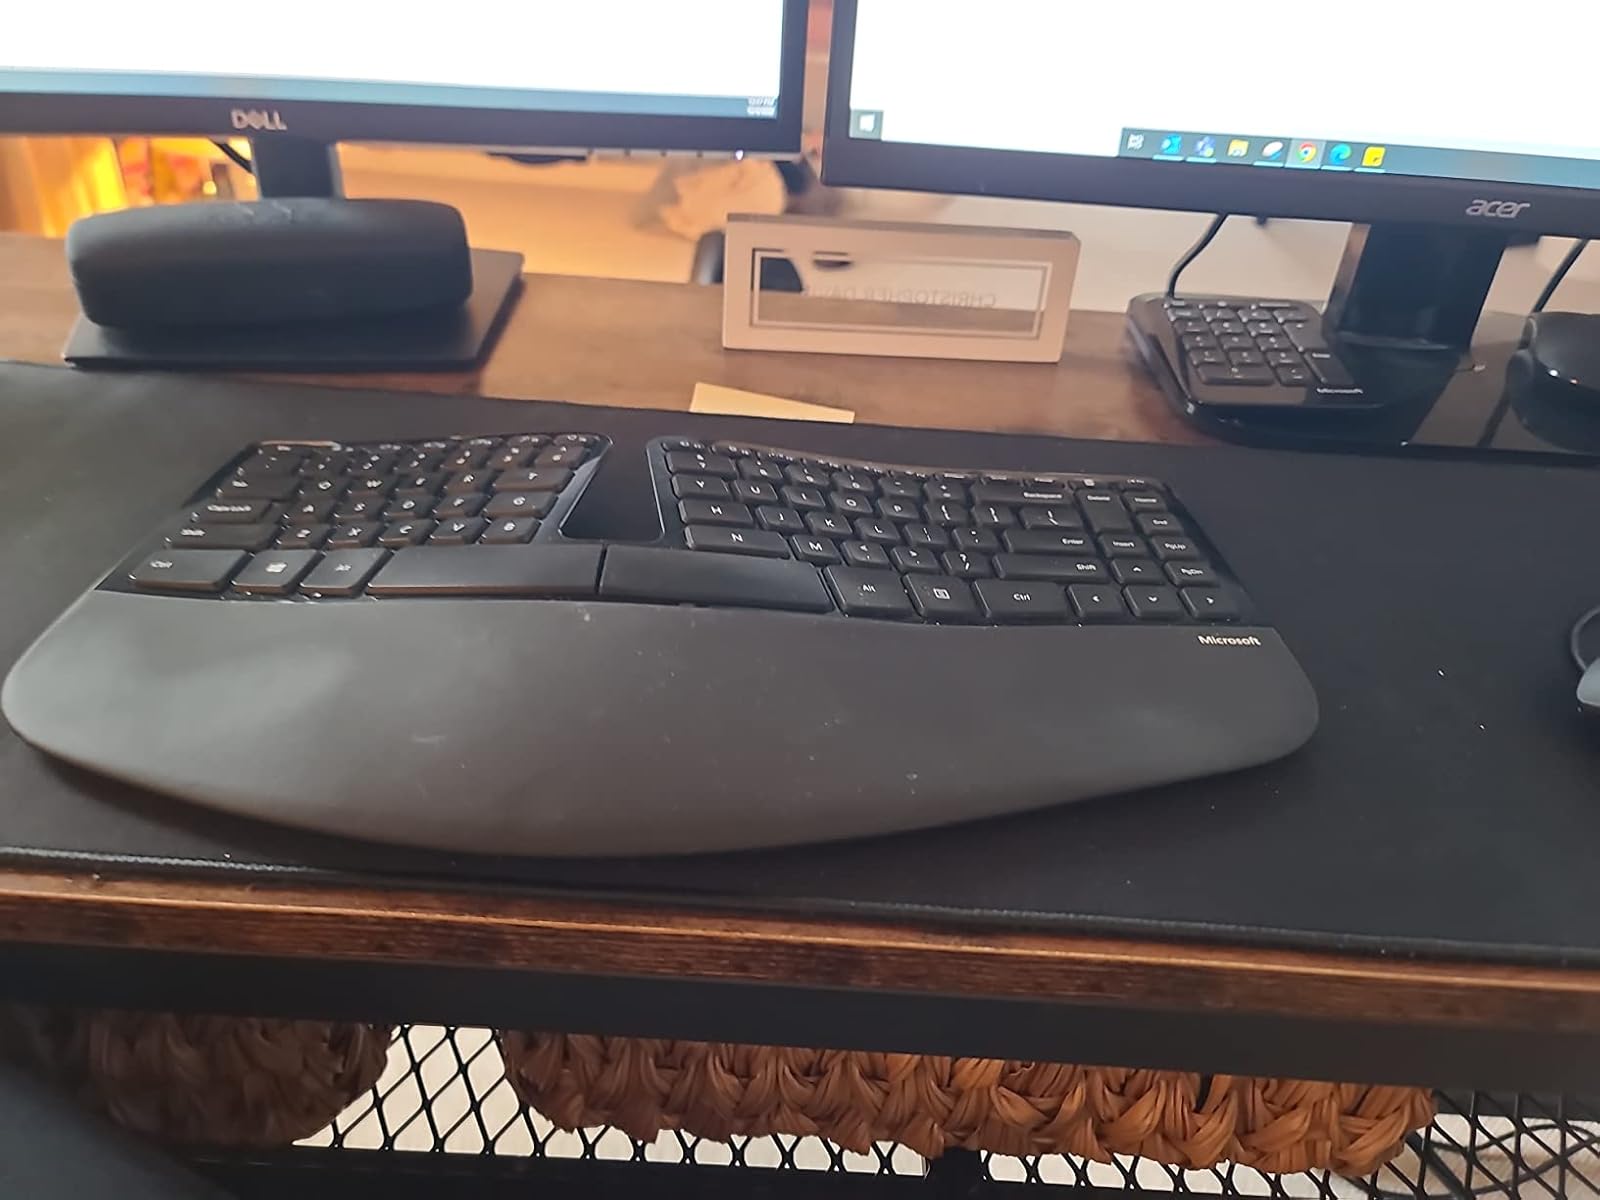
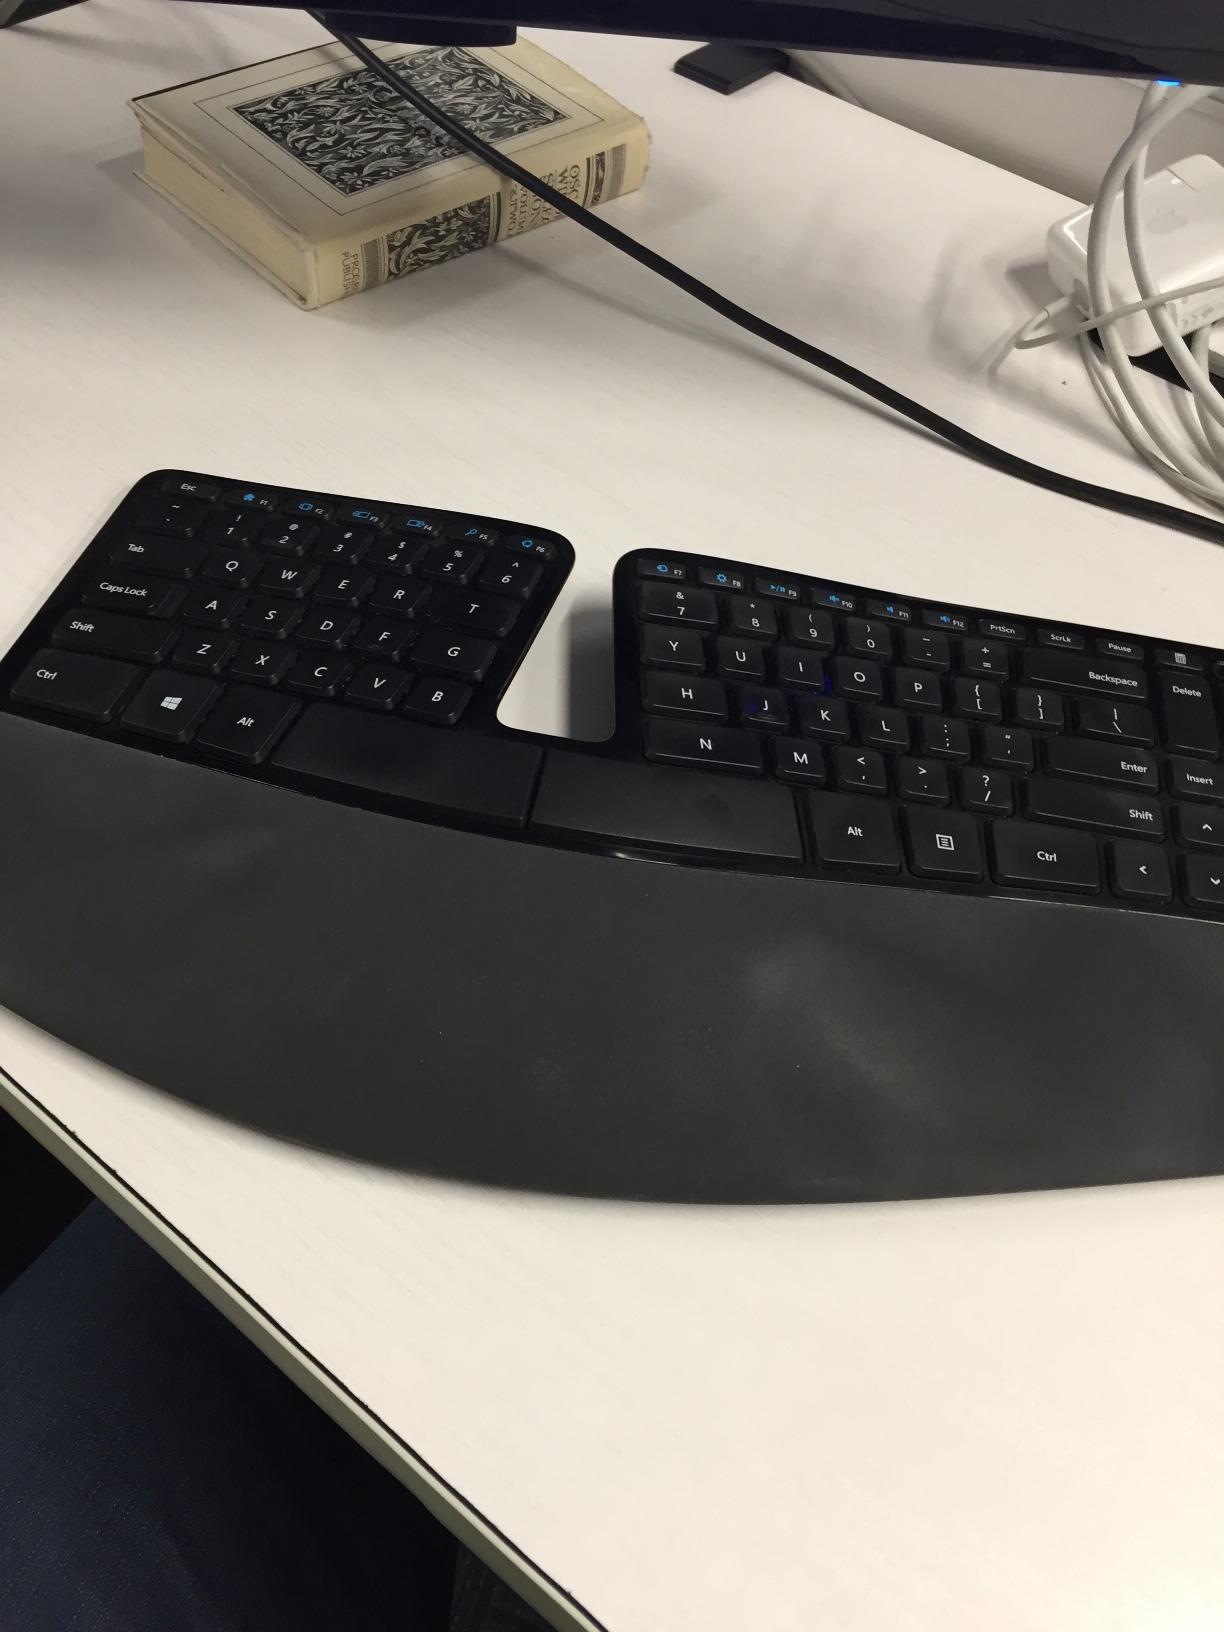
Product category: keyboard
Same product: yes